Elifba alphabet

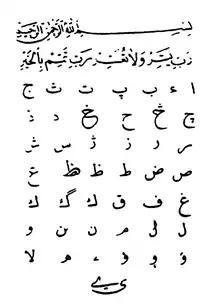
The new "Elifbaja shqip" by Rexhep Voka in 1911

The Elifba alphabet (Elifba Albanian: ئەلیفبایا ئارابۋ-شكېپ, , from ) was one of the main writing system for the Albanian language during the time of the Ottoman Empire from 19th century to 1911. This Albanian variant of the Abjad Ottoman was used to write the Albanian language. The last version of the "Elifbaja shqip" was invented by the rilindas, Rexhep Voka (1847-1917). Although the first standardized Albanian script based on the Arabic alphabet was published in the 1800s, Sufi Albanian poets began composing poetry in Albanian using the Arabic script as early as the late 17th century.